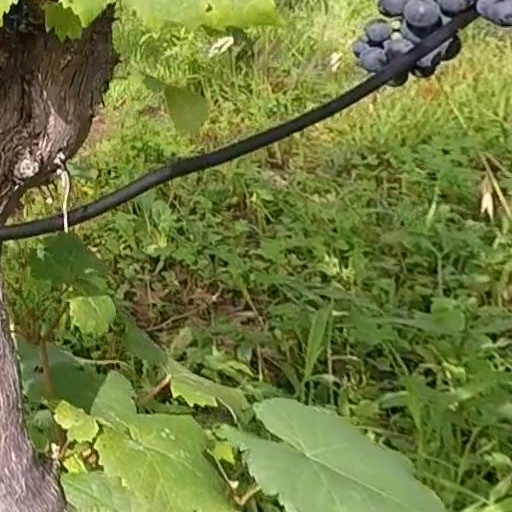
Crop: grape